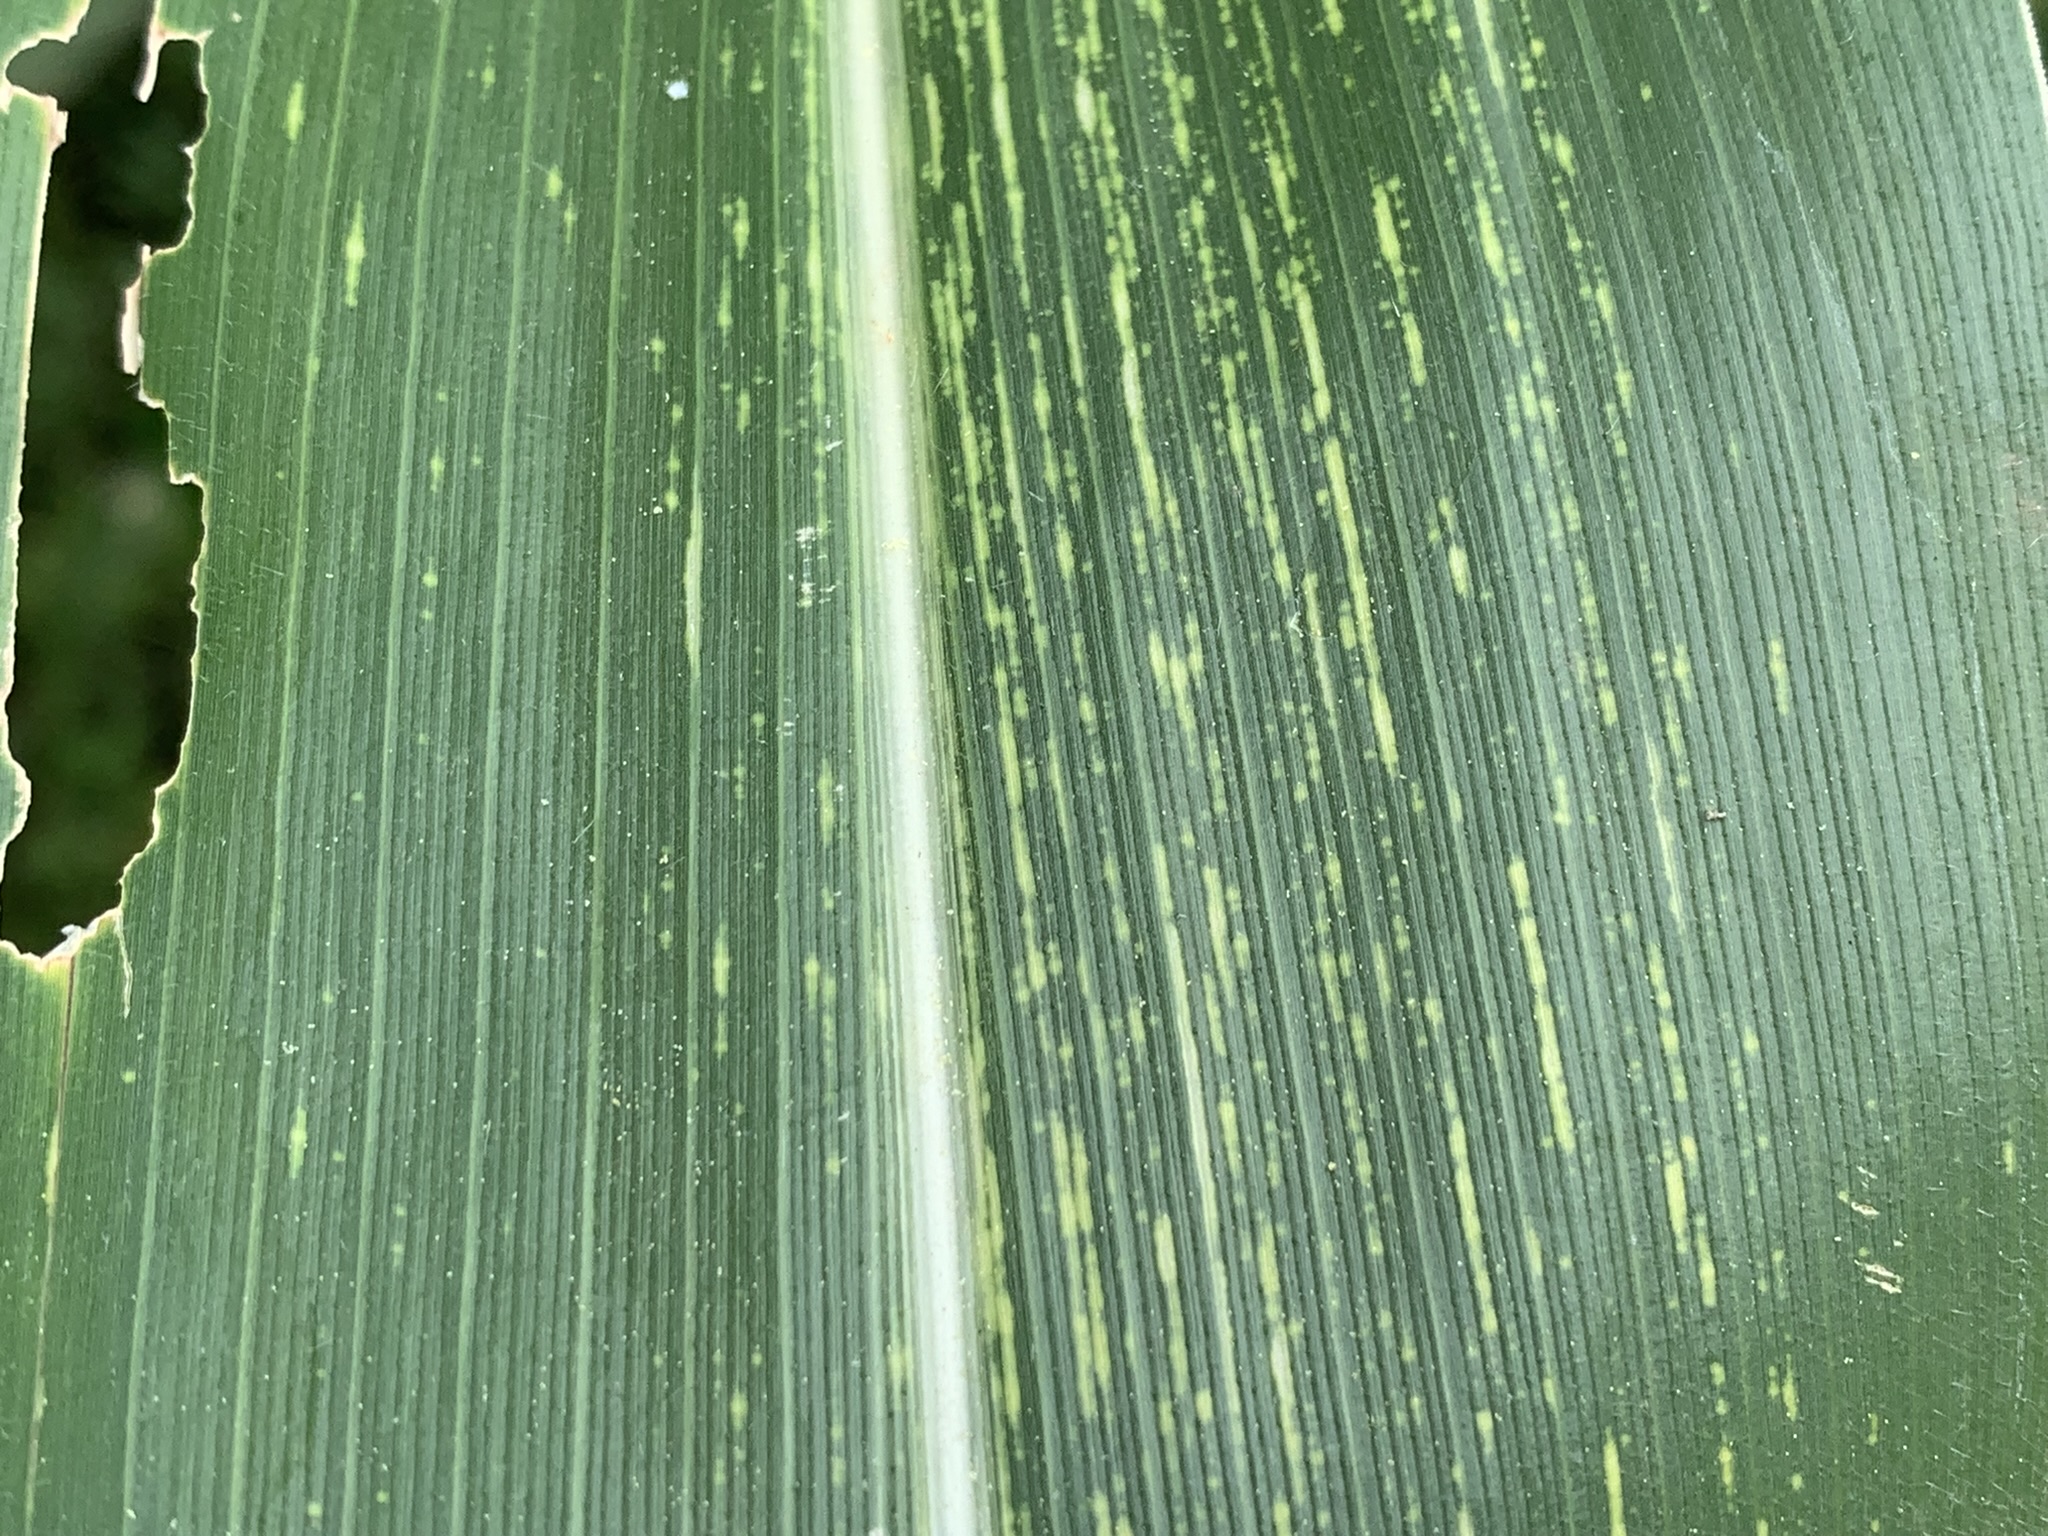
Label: MSV